HMS Escapade

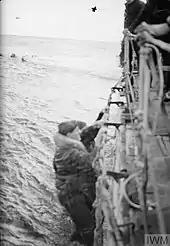
Survivors of a sunken U-boat clambering aboard "Escapade" in May 1943

Rejoining the 5th Destroyer Flotilla on 5 June, the destroyer escorted Convoy WS19Z to Malta in Operation Harpoon, then did the same for the aircraft carrier HMS "Argus" for the return journey. After helping to cover Convoy PQ 17 to the Soviet Union, the destroyer was refitted at Liverpool from 20 July to 24 September. Following the completion of the refit, she escorted the aircraft carrier HMS "Furious" to Gibraltar, arriving on 25 October. After again escorting Convoys KMF1 and KMF2 for Operation Torch, she returned to Greenock on 19 November with Convoy MKF1(X). "Escapade" was repaired on the Thames between 27 November and 23 December, joining Escort Group B3 of the Western Approaches Command for convoy escort duty in the North Atlantic, on which she spent the next six months. This period included escort duty with Convoys HX 228, ONS 175, HX 232, and HX 239 during the defeat of the U-boat campaign in May 1943. Receiving the Hedgehog anti-submarine mortar during a refit at Cardiff between 3 June and 5 September, "Escapade" began escorting Convoy ONS 18 after a brief working up. While engaged in this duty off Northern Ireland on 20 September 1943, she fired her Hedgehog at a submarine contact, but one of its projectiles prematurely exploded, killing fifteen ratings, and wounding ten others, one mortally, in addition to destroying 'B' gun, the Hedgehog and heavily damaging the bridge and wheelhouse. It took more than a year to repair "Escapade", which returned to duty on 30 December 1944.